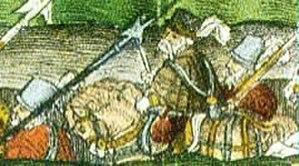
Hans Glaser, né vers 1500 et mort en juin 1573, est un graveur et imprimeur allemand qui a travaillé à Nuremberg entre 1538 et 1573.